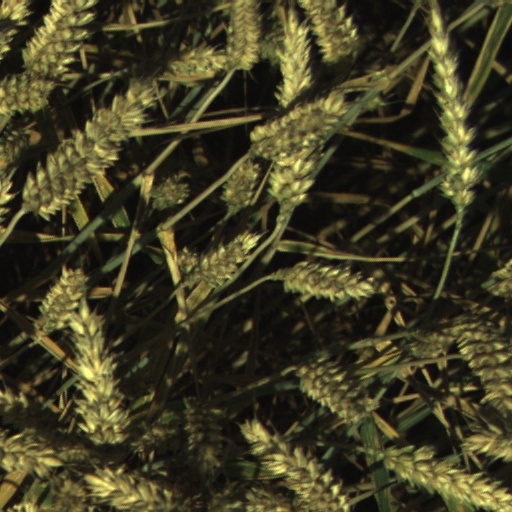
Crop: wheat